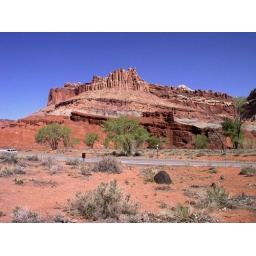
Molly's Castle, on the road to Goblin Valley, in the clear spring desert air.